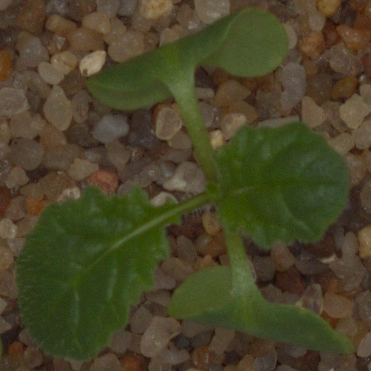
Label: charlock